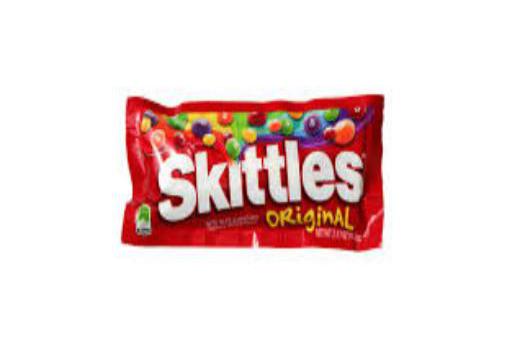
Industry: Food